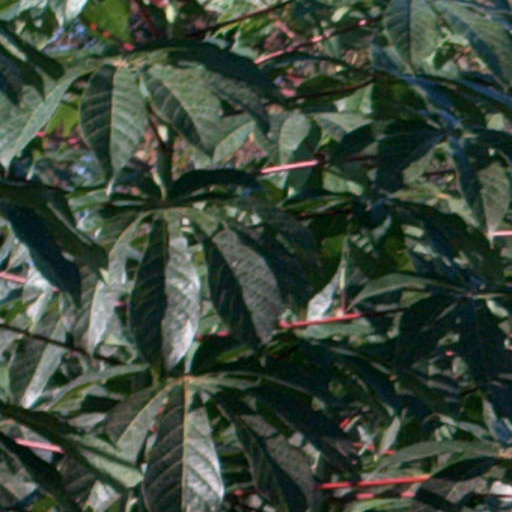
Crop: cassava